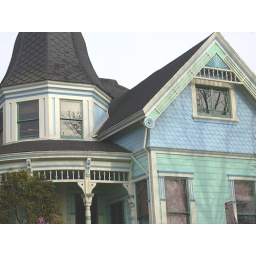
I love how the trees are reflected in the windows and making shadows on the house too!